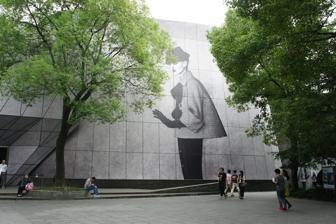
Building: Museum of Contemporary Art Shanghai
Country: China
Year built: 2005
Art museum in Shanghai, China Museum of Contemporary Art Shanghai 上海当代艺术馆 (in Chinese) Established 2005 Location People's Park , 231 Nanjing Road (West), Shanghai , China Coordinates 31°14′00″N 121°28′05″E / 31.233316°N 121.468084°E / 31.233316; 121.468084 Director Miriam Kung Website www .mocashanghai .org The Museum of Contemporary Art Shanghai ( MoCA Shanghai ; Chinese : 上海当代艺术馆 ) is a contemporary art museum in the city of Shanghai , China . It is located within People's Park , north of People's Square , the location of a former racecourse that now holds the central administrative building and museums of Shanghai. Surrounding buildings include the Municipal Government Headquarters, the Shanghai Grand Theatre , the Shanghai Art Museum and the Shanghai Museum . History MOCA Shanghai was founded in 2005 by the Samuel Kung Foundation as the first non-profit, independent, contemporary art institution in Shanghai. The glass building that houses the exhibitions is a reworking of the former People's Park Greenhouse by Atelier Liu Yuyang Architects. The ground floor and first level of the museum have a total of 1,800 square meters (19,400 square feet) of exhibition space, with the two levels connected by a sweeping steel ramp. Exhibitions The museum has focused on the promotion of Chinese and international contemporary art with a set of diverse exhibitions that include both well-known and fledgling contemporary Chinese artists, as well as retrospectives for leading names of the fashion and creative world (recently including Salvatore Ferragamo , Chanel , and Pixar ). The Summer 2012 exhibition was one such retrospective for Van Cleef & Arpels , entitled Timeless Beauty. In the past, MoCA has partnered with international organizations to host significant exhibitions. In 2007, MoCA partnered with the Solomon R. Guggenheim Museum to present the contemporary works from the major survey exhibition, Art in America. More recently, MoCA collaborated with the Korea Foundation to present Nostalgia: East Asia Contemporary Art Exhibition, which included works from China, Taiwan, Japan, and Korea. Other international exhibitions include contemporary art from Indonesia , Hungary (in conjunction with the Shanghai Expo), Italy , and India , and an exhibition on Finnish Design in collaboration with Marimekko . Furthermore, MoCA holds a biennale, MoCA Envisage, which focuses on Chinese contemporary art and considers its recent direction and themes. In addition to exhibitions, MoCA runs seminars, talks, and educational programs throughout the year, for both adults and children. MoCA on the Park The third floor of MoCA Shanghai is host to "MoCA on the Park" (formerly "Art Lab"), a full restaurant equipped with rooftop patio and bar. Various artworks populate the space, including those by Raymond Choy , Qu Guangci, Silvia Prada , Zhang Lian xi, Freeman Lau, Raman Hui , Yan Lei, and Xiang Jing . The restaurant also hosts a number of private events and opening ceremonies. See also Visual arts portal M50 Art District List of museums in China List of contemporary art museums Notes